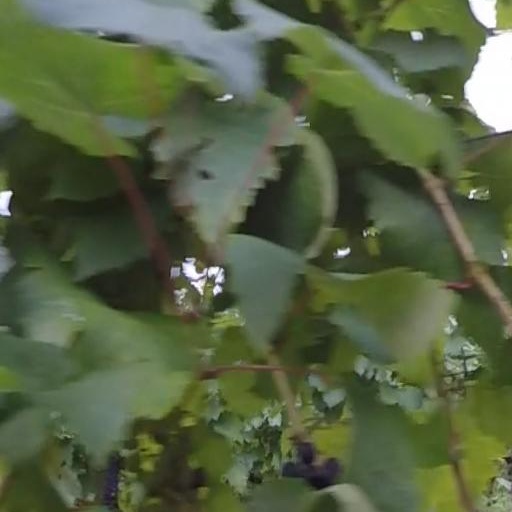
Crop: grape